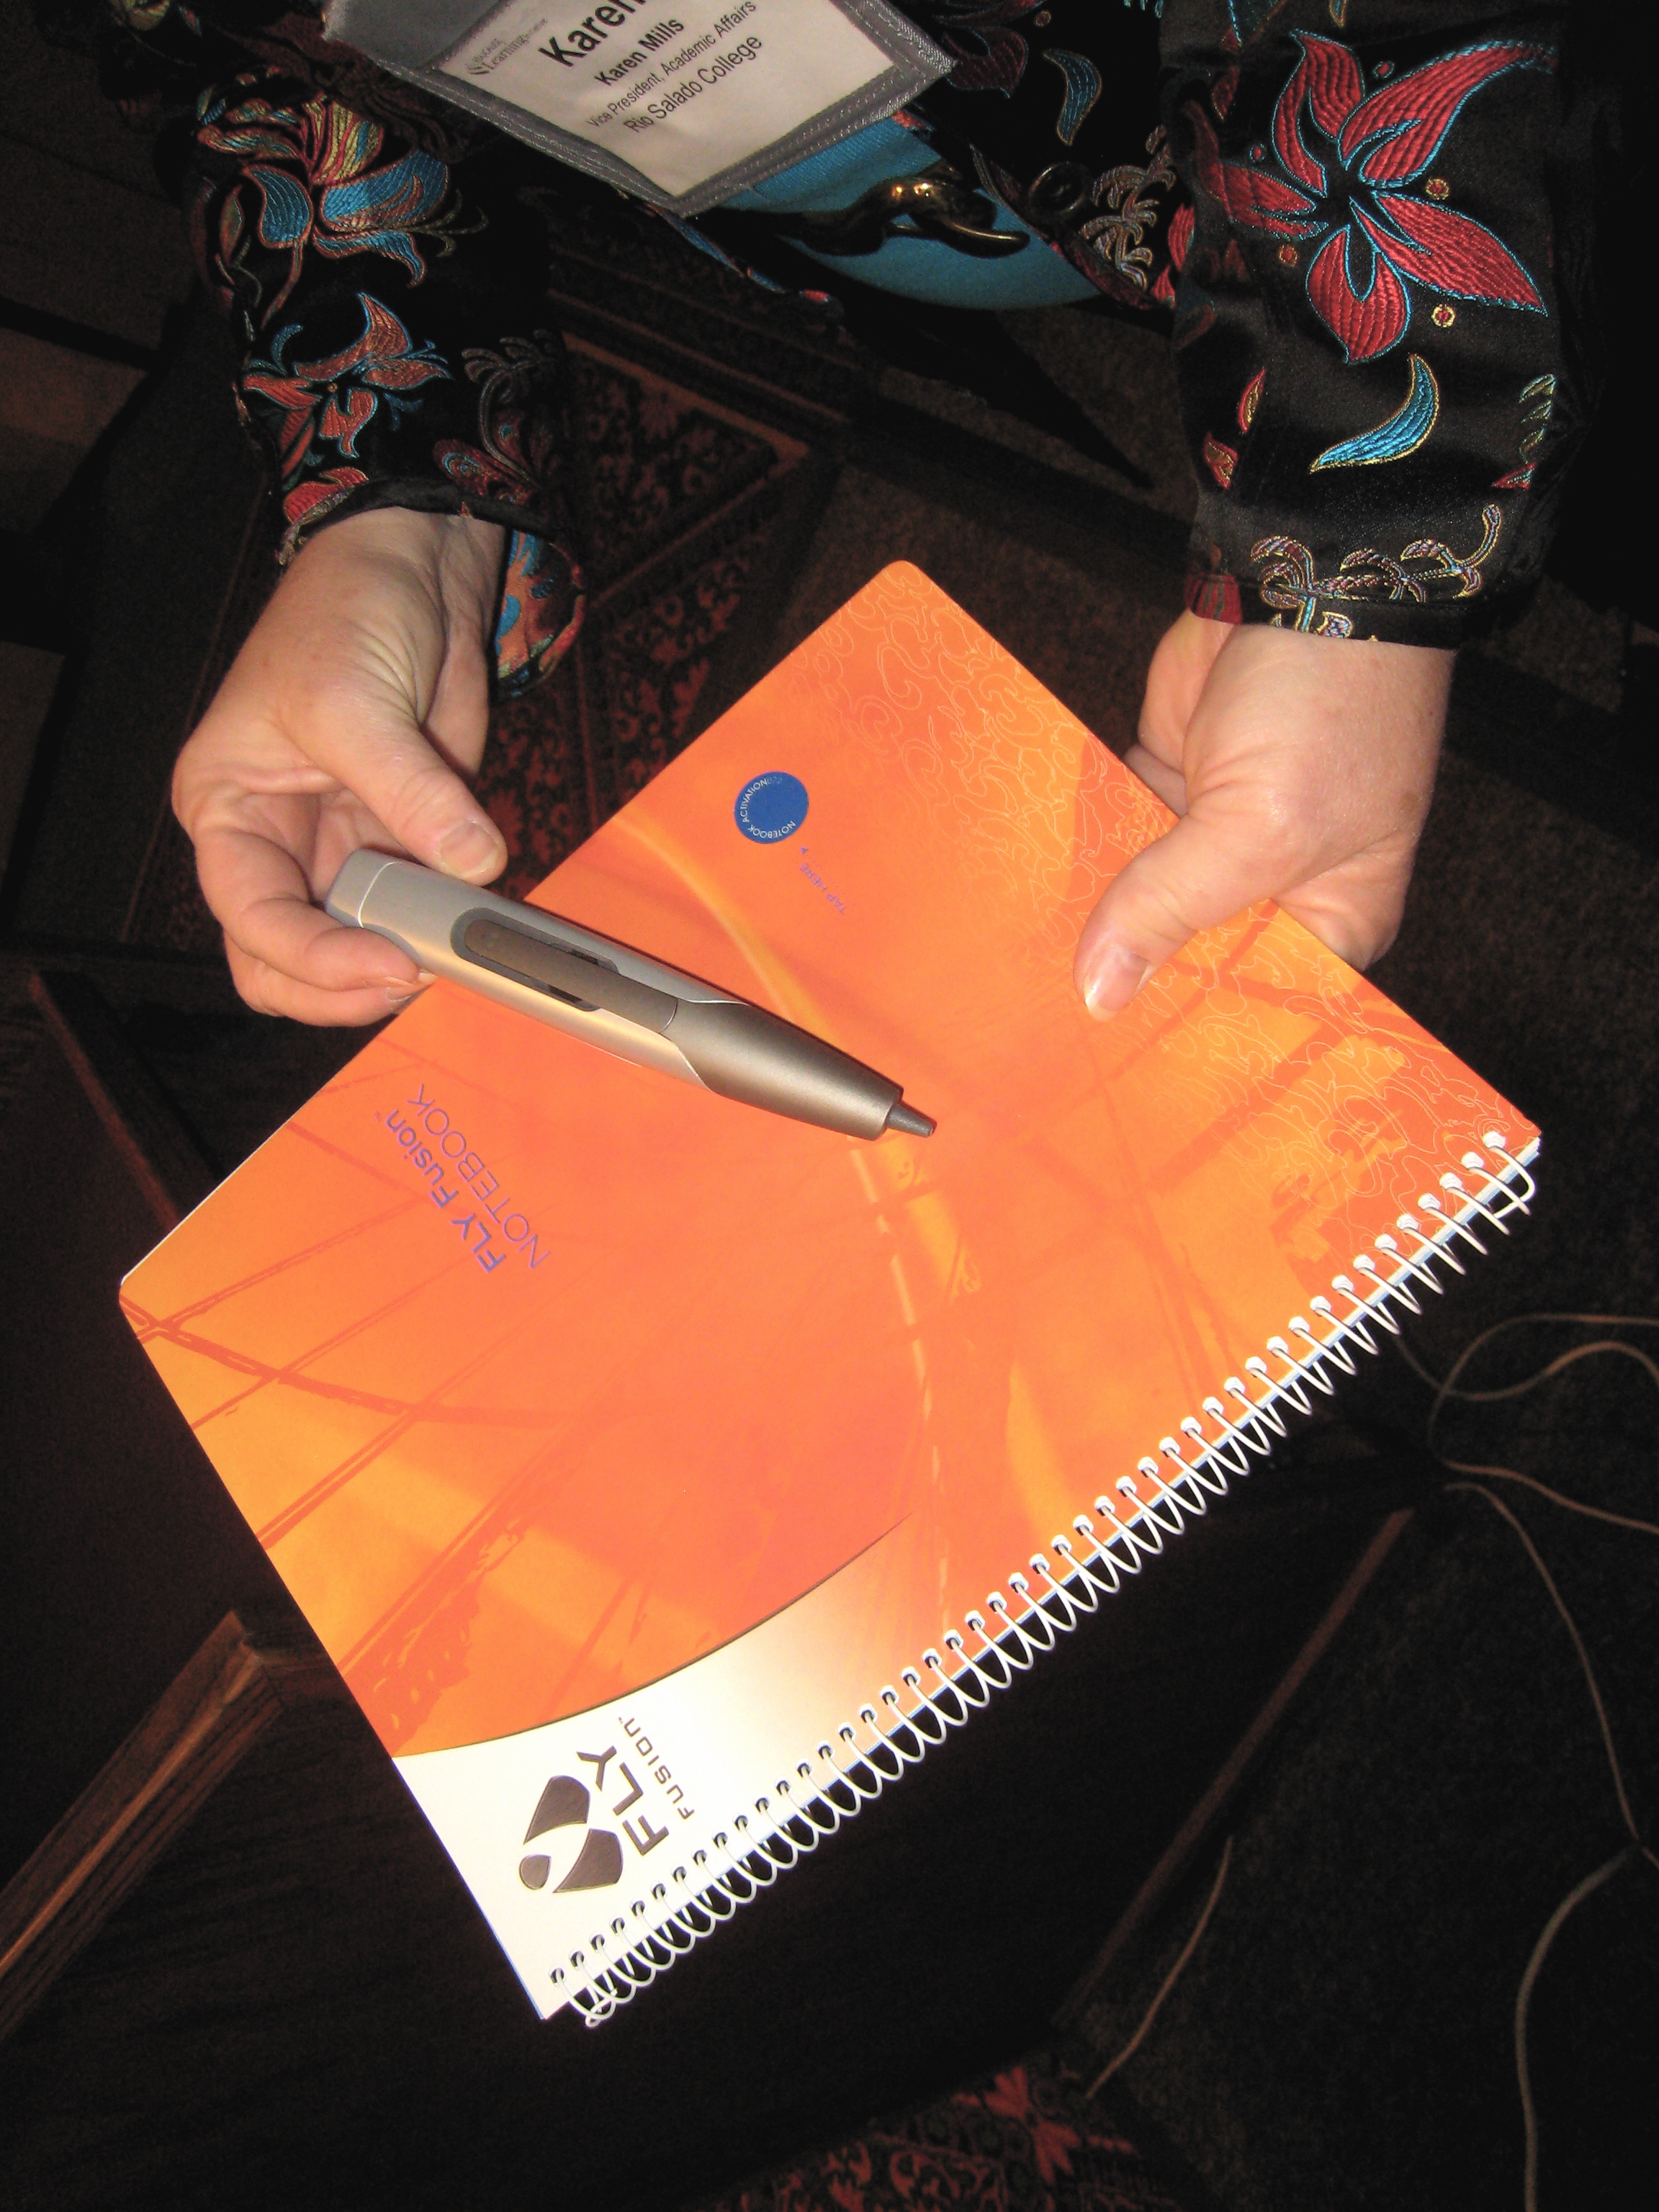
clothing, art, eliannual08